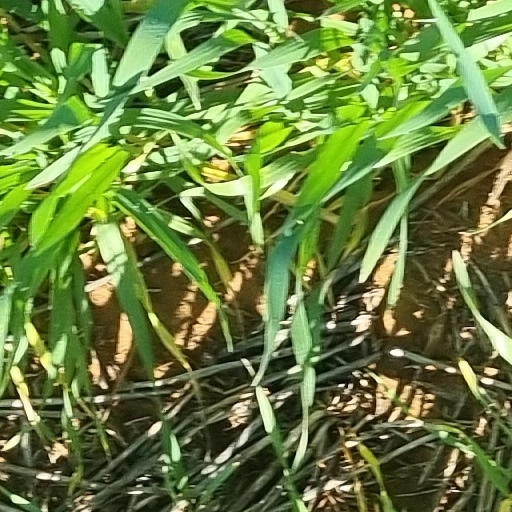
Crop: wheat